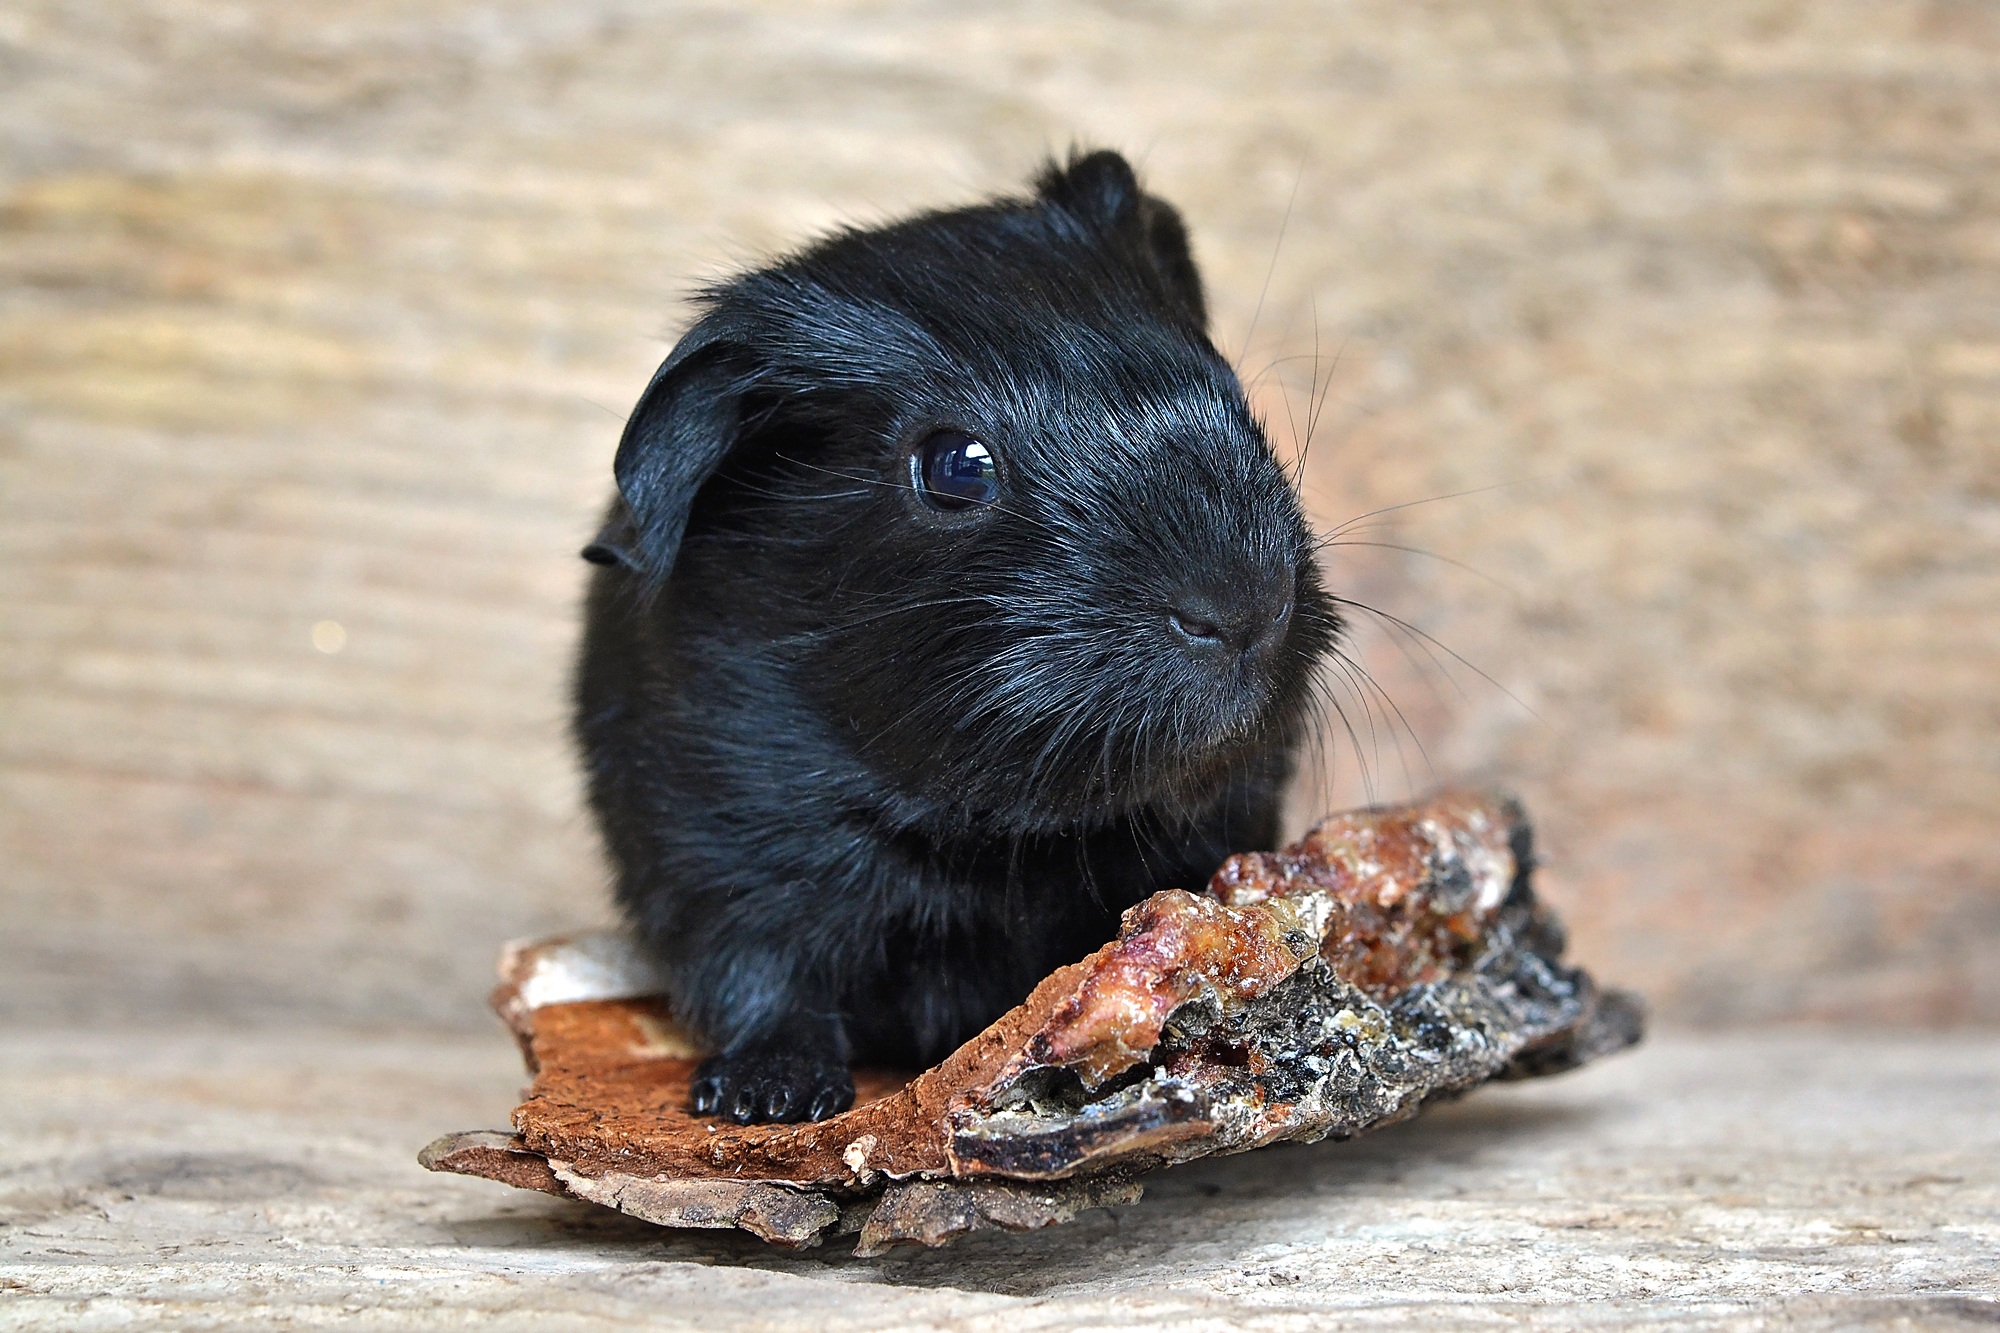
cute, mammal, black, close, rodent, fauna, guinea pig, whiskers, newborn, vertebrate, nager, small animal, smooth hair, gerbil, baby guinea pigs, baby guinea pig